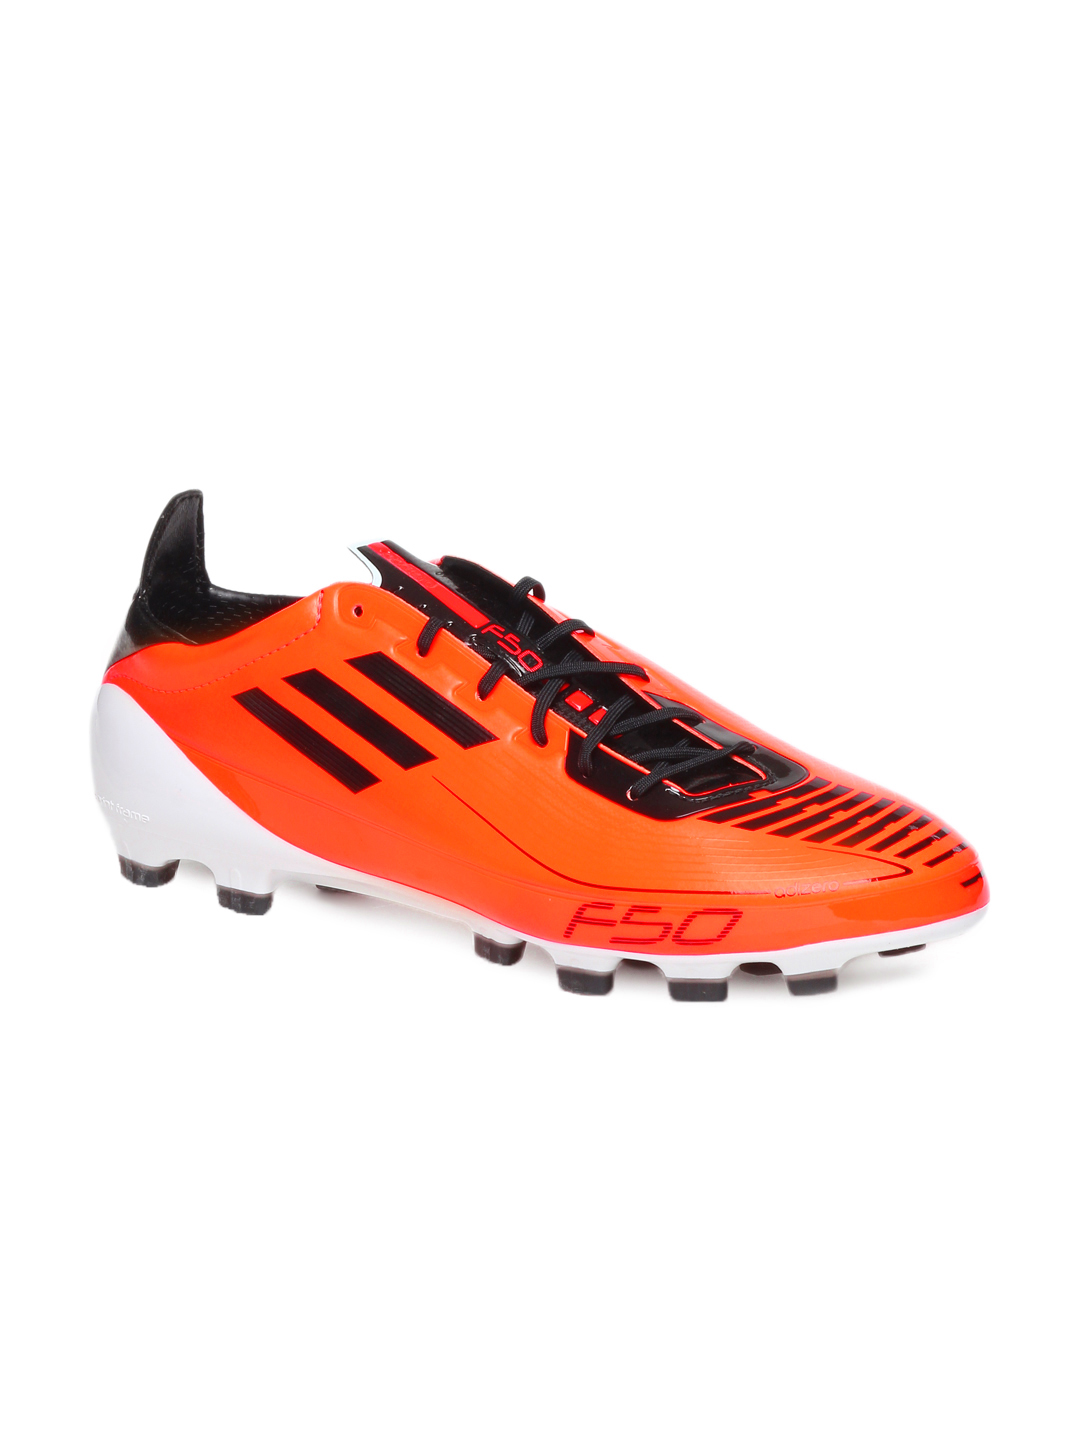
ADIDAS Men Orange F50 Adizero HG Football Shoes
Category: Footwear / Shoes / Sports Shoes
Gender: Men
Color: Orange
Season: Summer 2012
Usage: Sports